H. Lee Prather

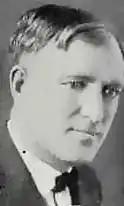

Henry Lee Prather (October 10, 1886 – September 23, 1964) was an American football and basketball coach. He served as the head football coach at the Southwestern Louisiana Industrial Institute for one season in 1912, compiling a record of 3–4. He is best known, however, for his tenures as the head football and men's basketball coach at Northwestern State University in Natchitoches, Louisiana.